Mozilla Application Suite

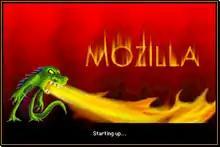
Startup screen of the Mozilla Application Suite for Mac OS 9 featuring the Mozilla mascot

In March 1998, Netscape released most of the code base for its popular Netscape Communicator suite under an open source license. The name of the application developed from this would be Mozilla, coordinated by the newly created Mozilla Organization, at the mozilla.org Web site. Although large parts of the original Communicator code, including the layout engine and front-end related codes, were abandoned shortly thereafter, the Mozilla Organization eventually succeeded in producing a full-featured Internet suite that surpassed Communicator in features, stability and degree of standards compliance.